Nigerian Chieftaincy

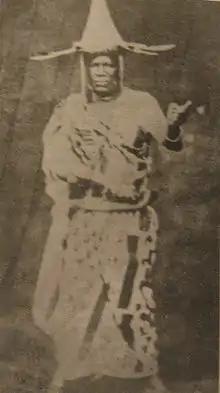
King Jaja I, the 1st Amanyanaboh of Opobo.

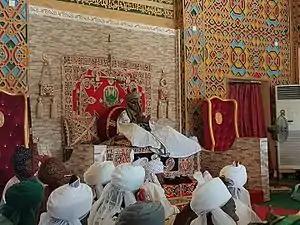
Alhaji Muhammadu Sanusi II, the 14th and 16th Emir of Kano.

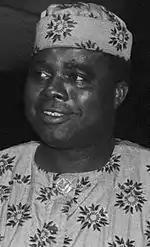
Prince Jaja Wachuku, the Ugo of Ngwaland.

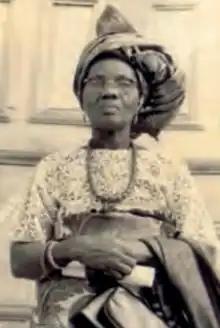
Chief Funmilayo Ransome-Kuti, an Oloye of the Western House of Chiefs.

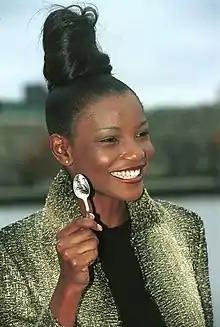
Chief Agbani Darego, an Oloye of Lagos.

city-states. The empires that did exist, like the Kanem-Borno empire, the Oyo empire, the Benin empire and the Sokoto caliphate, were essentially coalitions of these individual city-states. Due to this, a great deal of local power was concentrated in the hands of rulers that remained almost permanently in their capitals. These rulers had sacred functions - a number of them were even considered to be sacred themselves - and therefore often lived in seclusion as a result. Their nobles, both hereditary and otherwise, typically also had functions that were tied to the religious traditions of the kingdoms that they served.